Site of Ficus superba var. henneana tree

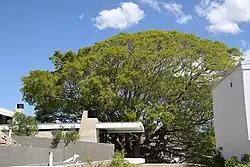
Ficus virens at Fernleigh Castle, Rose Bay

Site of "Ficus superba var. henneana" tree is a heritage-listed individual tree at 3-4 Fernleigh Gardens, Rose Bay, New South Wales, Australia. It was planted during 1827. It is also known as Cedar fig, superb fig and Port Hacking fig; formerly part of Fernleigh Castle; The Ferns grounds. It was added to the New South Wales State Heritage Register on 2 April 1999. The identification of the tree is confirmed as the White Fig (Ficus virens), not indigenous to Sydney.